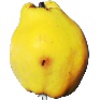
Label: quince